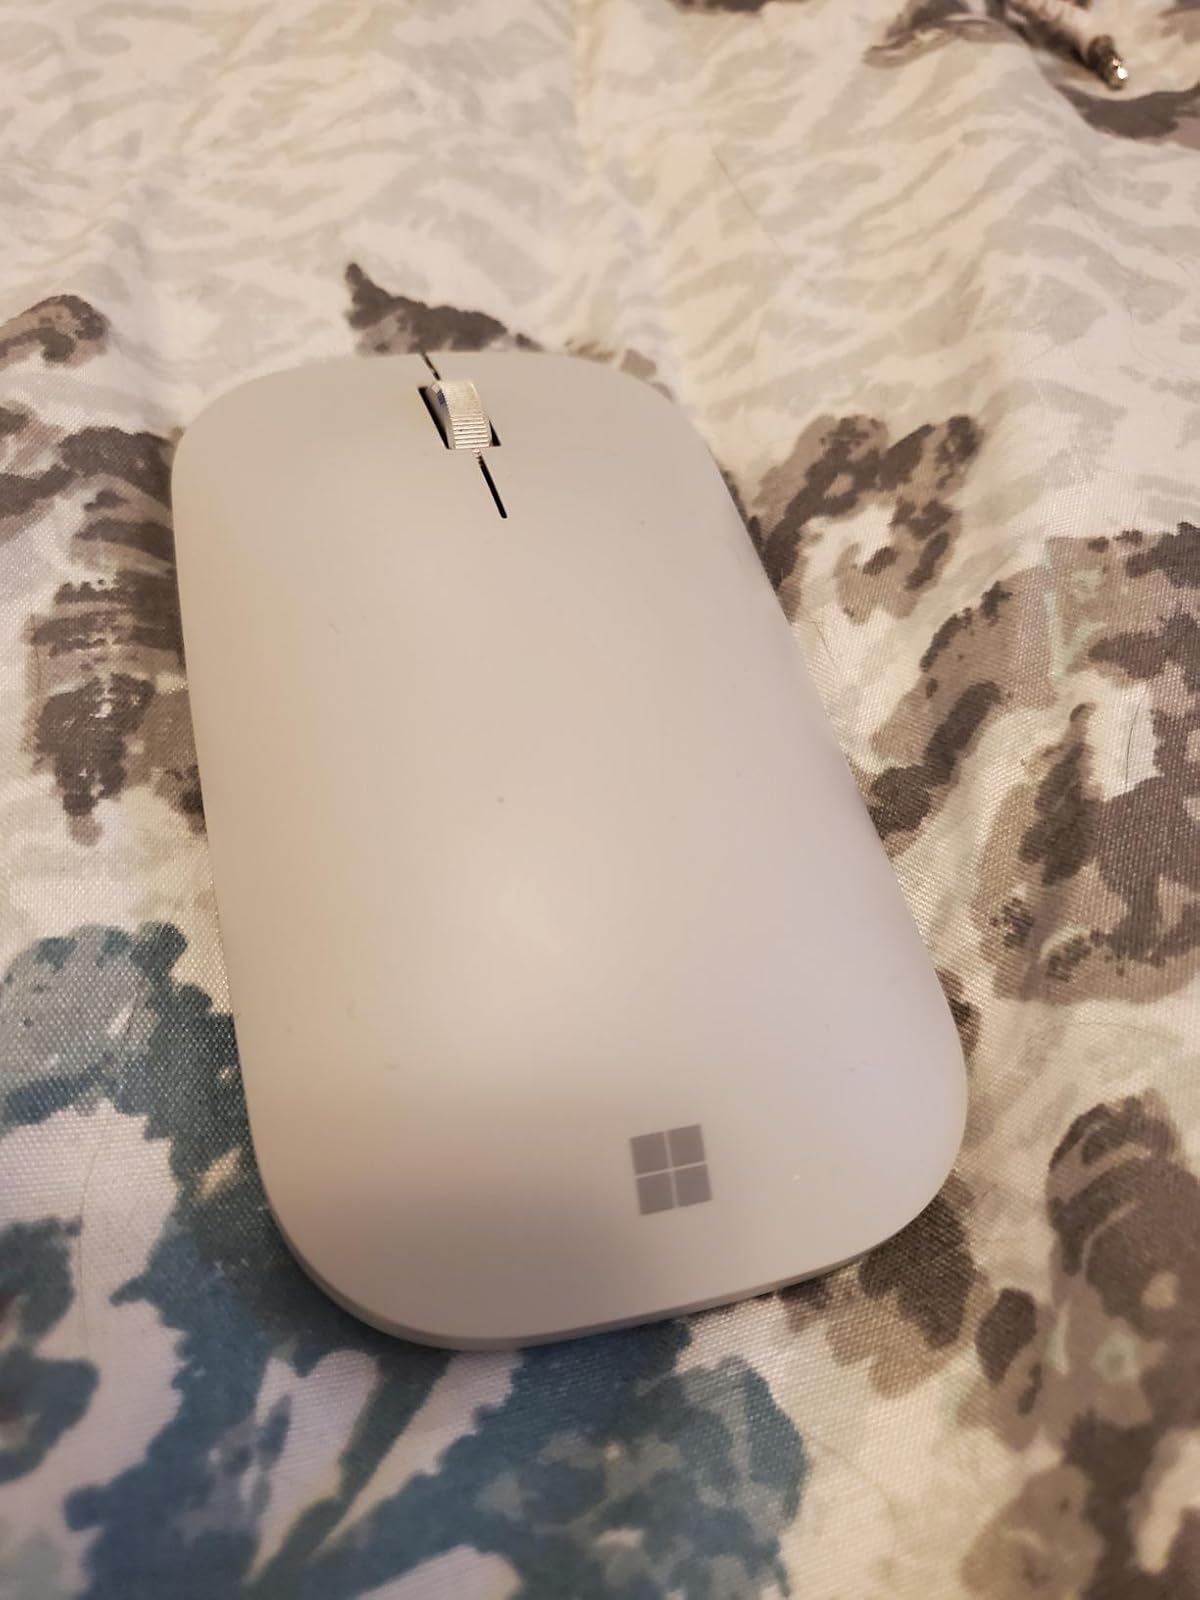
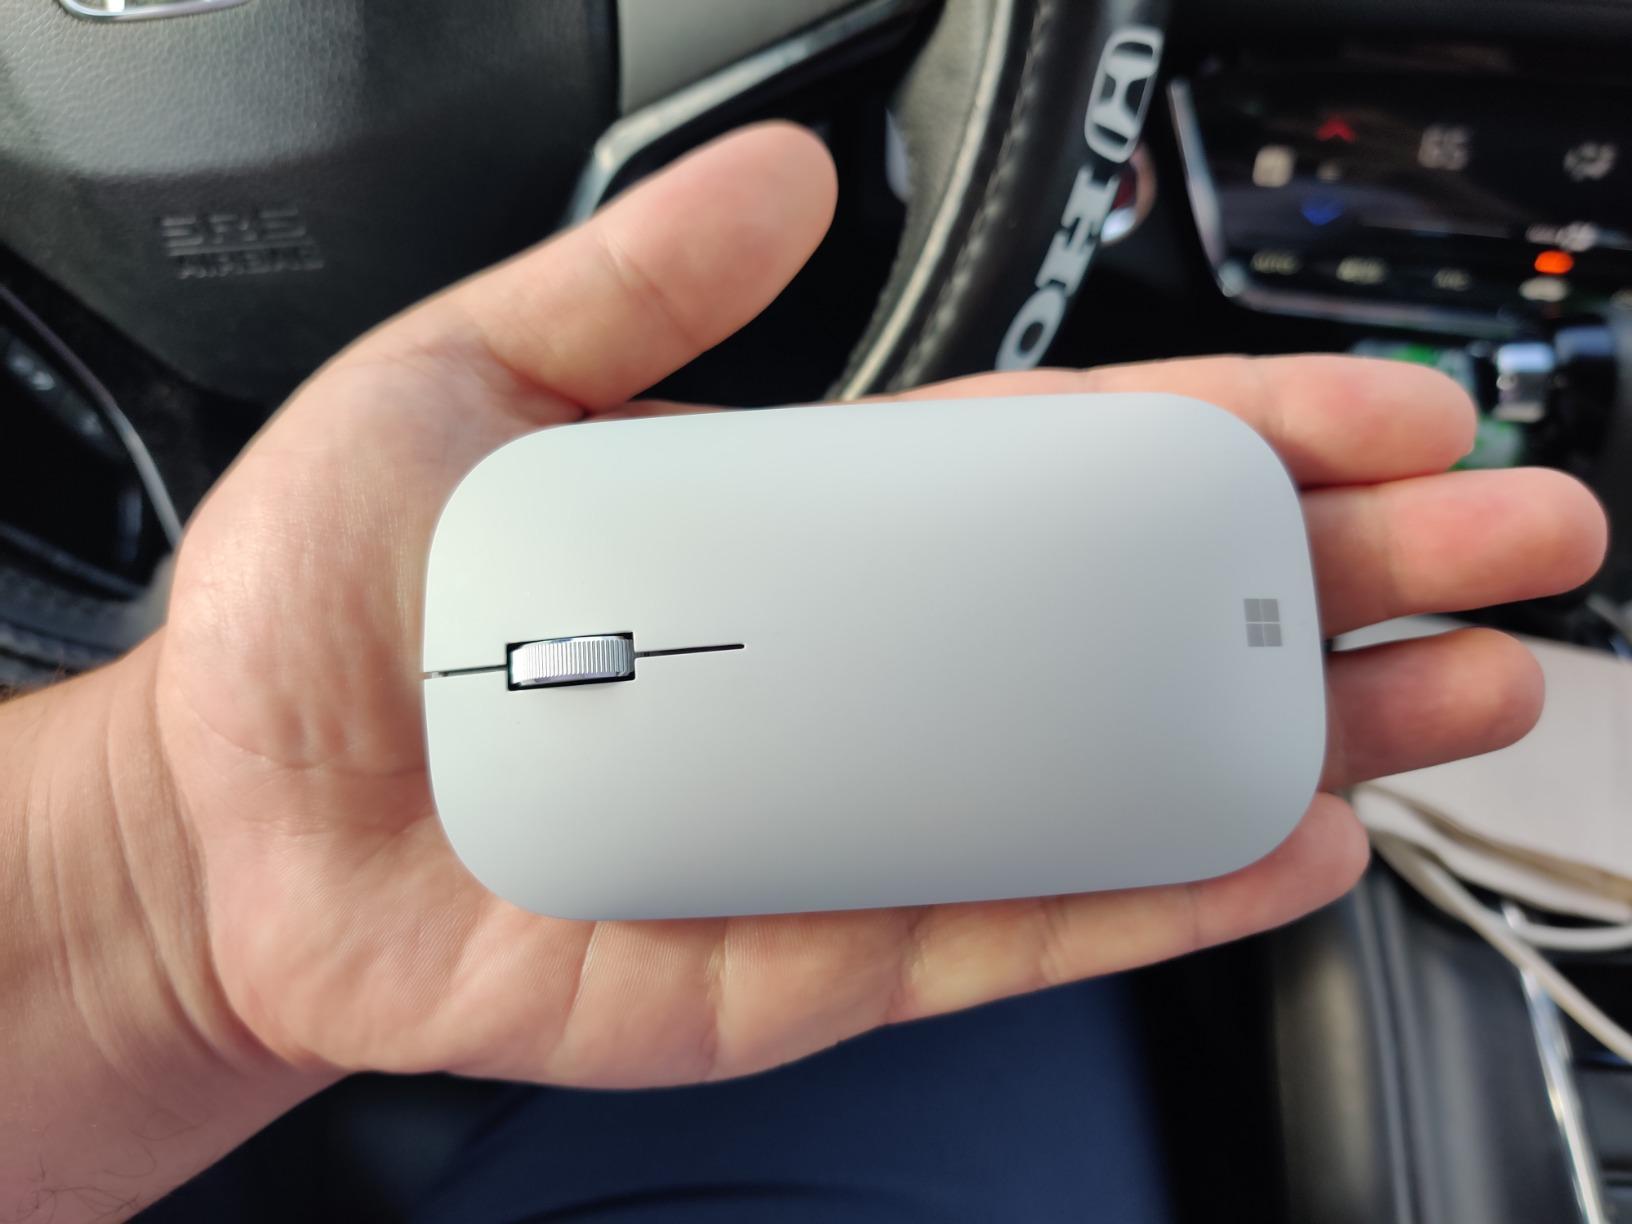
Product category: mouse
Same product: yes